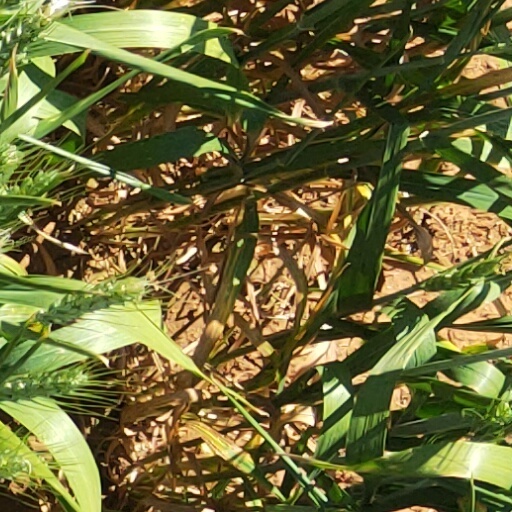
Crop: wheat